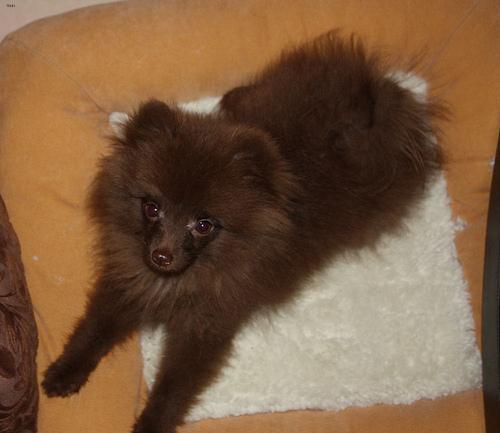
Breed: pomeranian